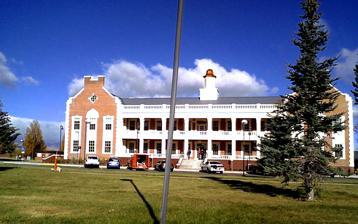
Building: Montana State Hospital
Country: United States of America
Year built: 1877
Hospital in Montana, United States Montana State Hospital Montana State Hospital, historic hospital building Geography Location Warm Springs , Montana, United States Coordinates 46°10′51″N 112°47′28″W / 46.18083°N 112.79111°W / 46.18083; -112.79111 Organization Funding Public hospital Type Psychiatric hospital History Opened 1877 Links Website msh .mt .gov Lists Hospitals in Montana Montana State Hospital is located in Warm Springs, Montana , just off of I-90 near Anaconda, Montana . The hospital is the only publicly operated psychiatric hospital in the state.  It was founded by the territorial government in 1877.  The hospital was once Montana's largest unincorporated community.  Its peak census was in 1954 when the facility housed 1,964 patients. Montana State Hospital, modern facilities Today the census averages under 200 patients, primarily placed by civil court commitment action.  The facility also includes a forensic unit for individuals who have either been found mentally ill or are undergoing evaluation while unfit to proceed. Exceptionally violent patients may also reside on the forensic unit regardless of criminal charges. The hospital is no longer licensed by the State of Montana and certified for participation in the federal Medicare and Medicaid programs, due to issues with State inspections. The hospital grounds include a large cemetery, home to at least 3260 graves. The hospital severely restricts access so these graves have not been photographed nor completely listed. References